Orma Mathram

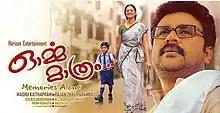
theaterical poster

Orma Mathram is a 2011 Malayalam-language drama film directed by Madhu Kaithapram and starring Dileep, Priyanka Nair, Master Sidharth, Dhanya Mary Varghese, and Nedumudi Venu in the main roles. The screenplay was written by C. V. Balakrishnan based on a story by Rahim Kadavath.